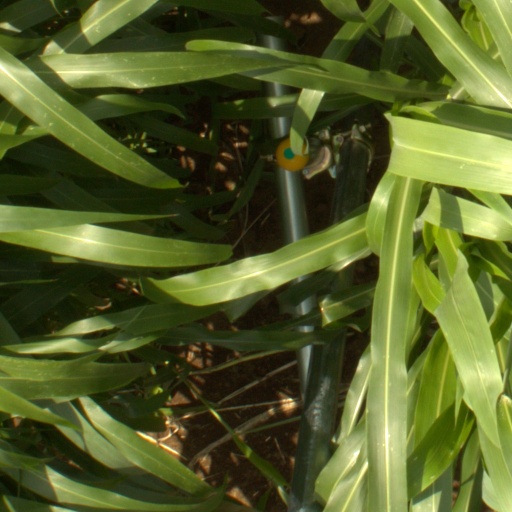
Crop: sorghum